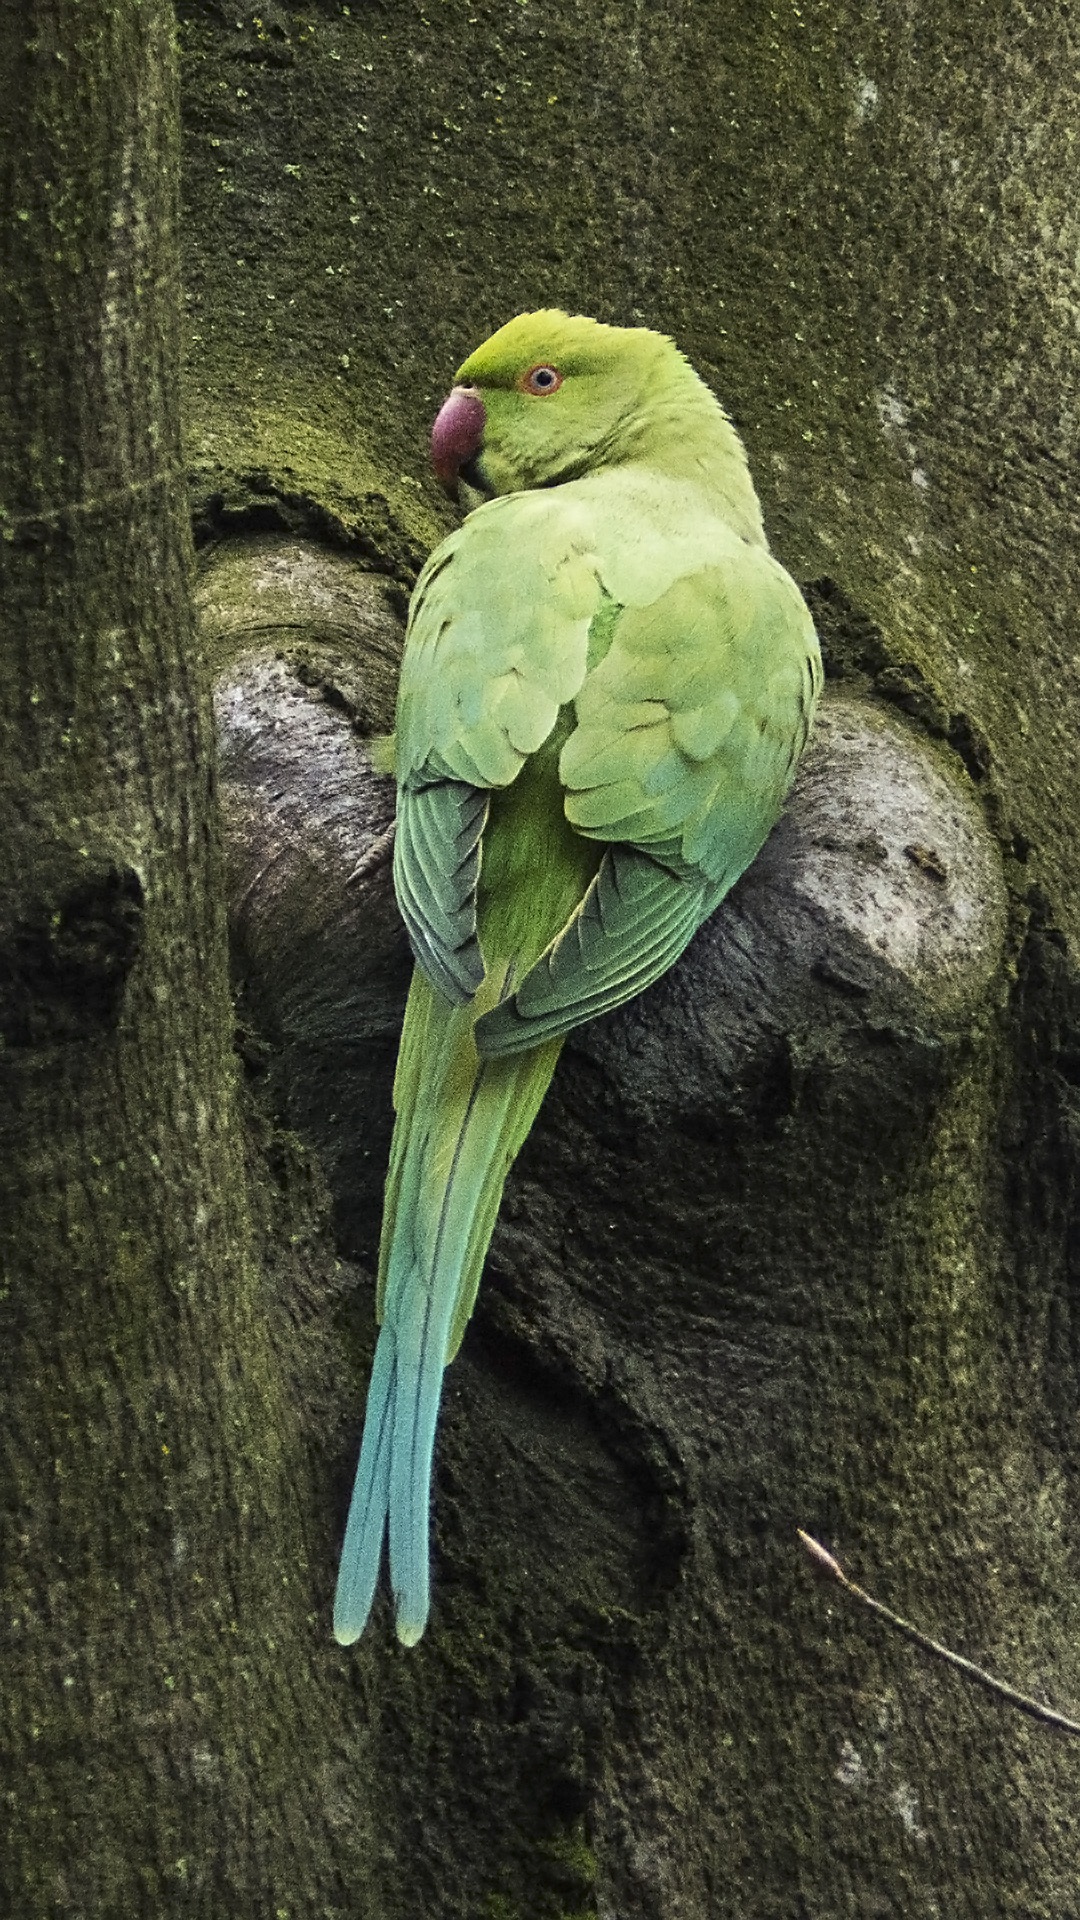
nature, bird, leaf, wildlife, green, beak, botany, fauna, macaw, vertebrate, parrot, parakeet, necked parakeet, small alexander parakeet, noble parakeet, needle park, common pet parakeet